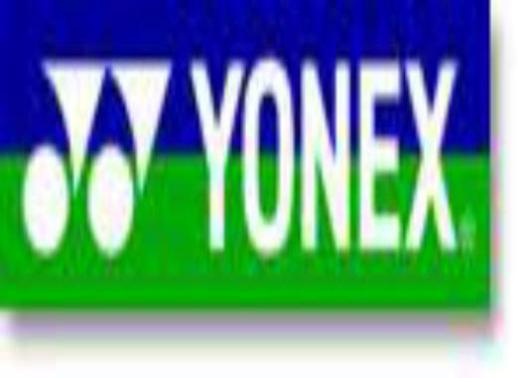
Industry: Sports